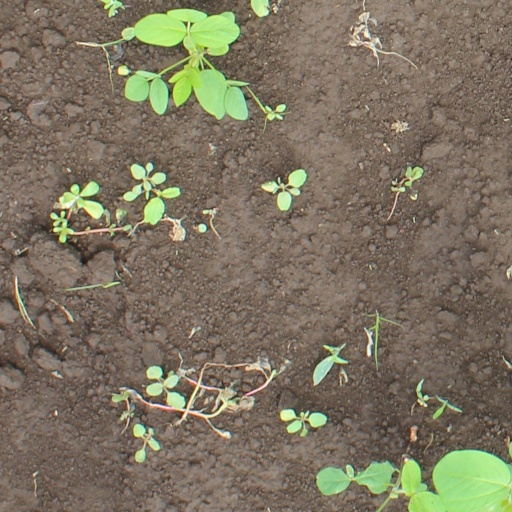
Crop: soybean